List of original Shortland Street characters

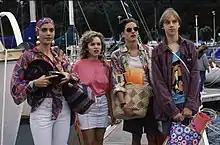
Producers incorporated teenagers into the soap to lure a young audience. Pictured is the show's original young cast, Gina Rossi (Josephine Davison), Kirsty Knight (Angela Dotchin), Stuart Neilson (Martin Henderson) and Nick Harrison (Karl Burnett).

The show's key demographic was female teenagers and therefore De Nave decided to incorporate several young teen characters into the programme. The producers hoped that the inclusion of warm, relatable teenagers who were involved in the community would provide relatability and role models for viewers. To entice young females, two teenage "heart throbs" were created, Stuart Neilson and Nick Harrison. Stuart was created as an articulate homosexual whilst Nick was a drug taking rebel. Martin Henderson and Karl Burnett won the roles, however Burnett's portrayal of Nick proved to be a lot more comedic and goofy than was initially imagined and the network started to worry that this would leave a gay male as the only remaining heart throb. To explain the scripts which saw Stuart rebuff the advances of a female, producers rewrote Stuart to be heavily religious instead of gay. Family units were also a key aspect of luring demographics and the characters of Nick and Stuart were built around a family unit, with the mothers of both children - Marj Neilson and Jenny Harrison - representing different ends of typical family life - Marj being a mother of a large steady family whilst Jenny was a single mother of one. Both characters were utilized to represent the strong matriarch De Nave envisioned. Other people working on the show were also credited for creating several characters: Jason Daniel primarily created the role of teenager Kirsty Knight, Ken Catran created Hone Ropata and De Nave herself created Meredith Fleming. Humour was also a large part in deciding the cast, with several characters having comedic elements to their stories, whilst others such as Marj and later Nick, were primarily comic relief.